Siemens S700 and S70

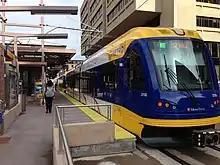
S70 used by Metro in Minneapolis-Saint Paul, equipped with integrated snowplow due to harsh winter conditions

Most vehicles are double-ended, with operating controls at both ends and doors on both sides. An exception are 40 cars in service on TriMet's MAX system, which are single-ended and have cabs at only one end of each car. However, in service they always operate in pairs, coupled back-to-back, so that each consist has operating cabs at both ends. TriMet reverted to a double-ended design for its latest order of S700s (placed in 2019).